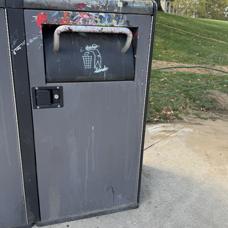
Label: trash